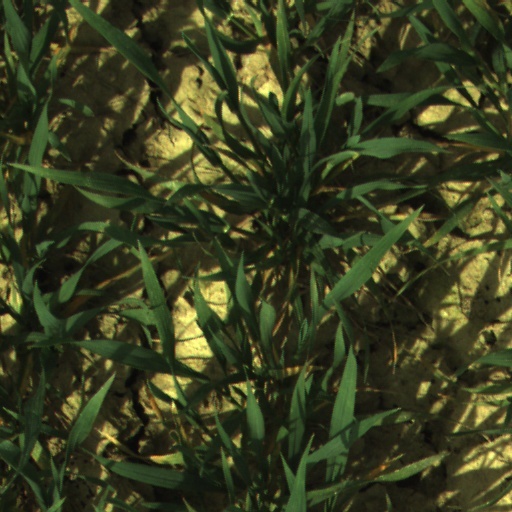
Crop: wheat